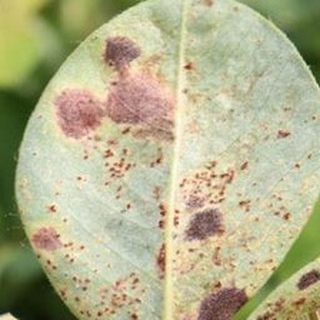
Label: groundnut_rust